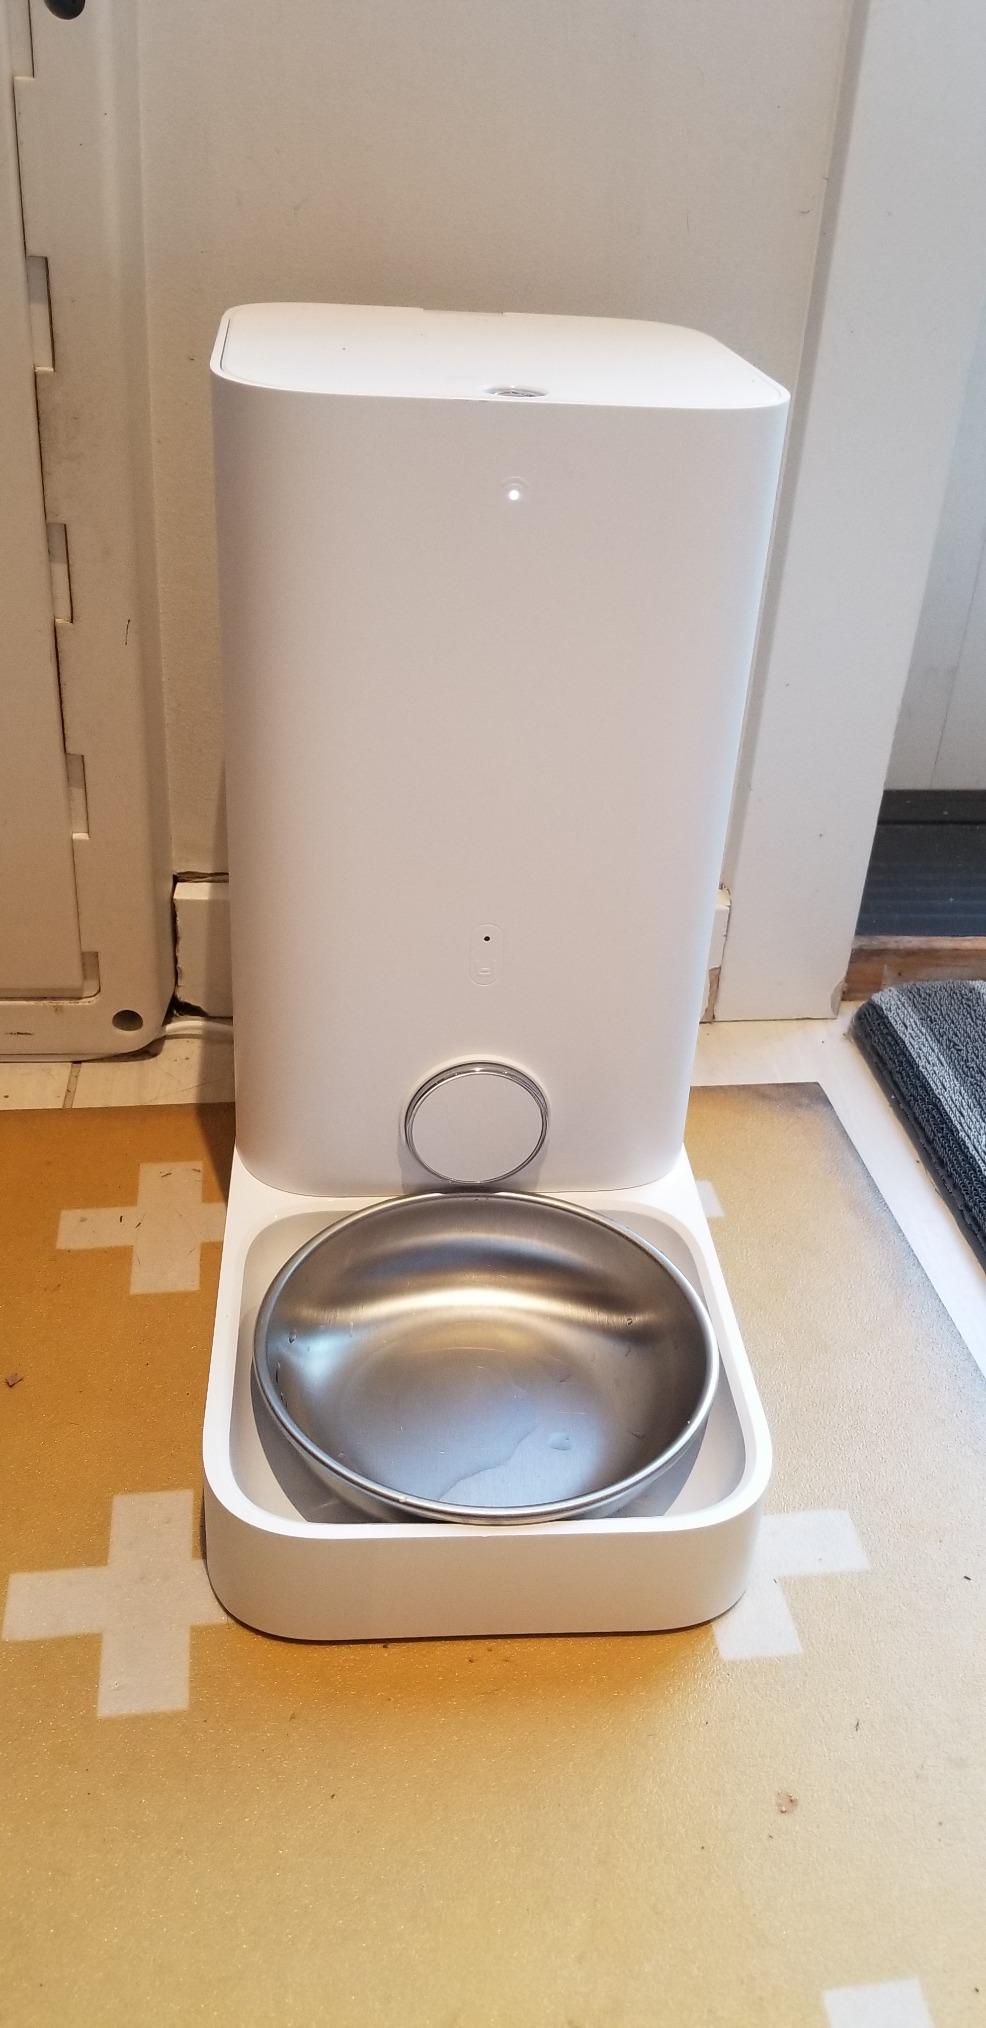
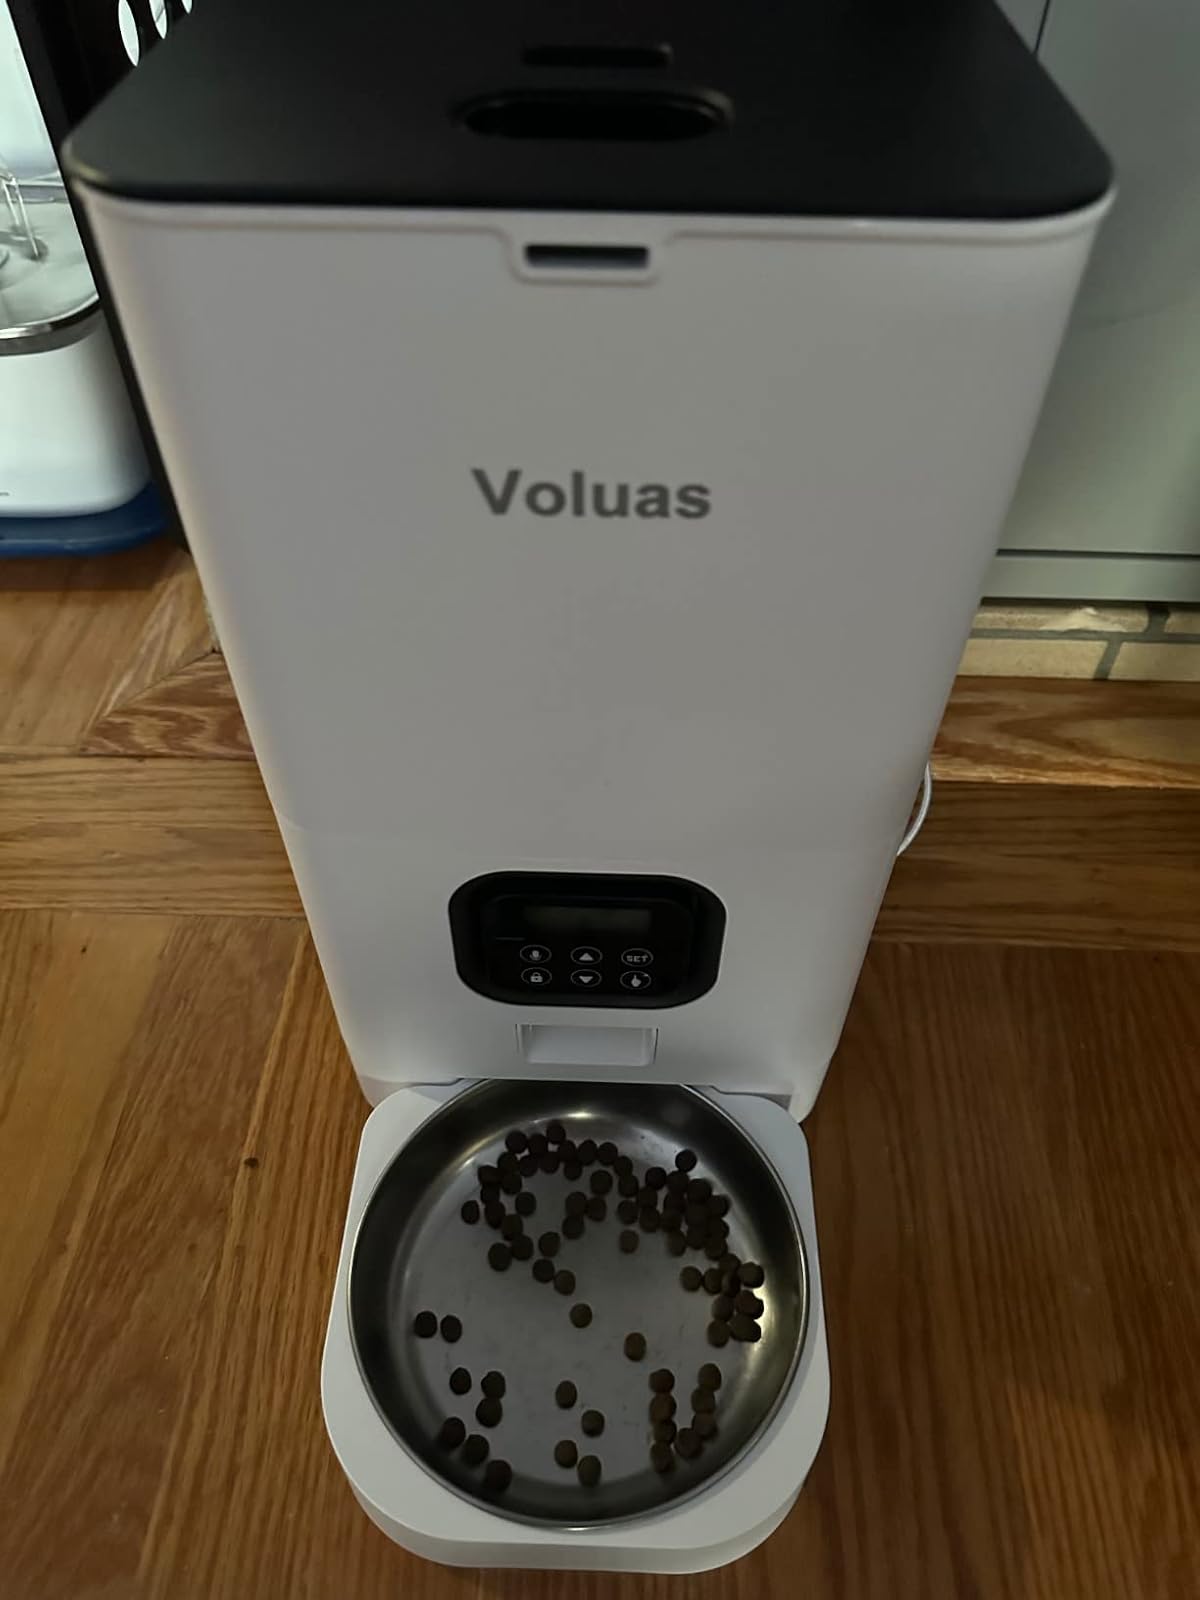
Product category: items_feeder
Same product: no